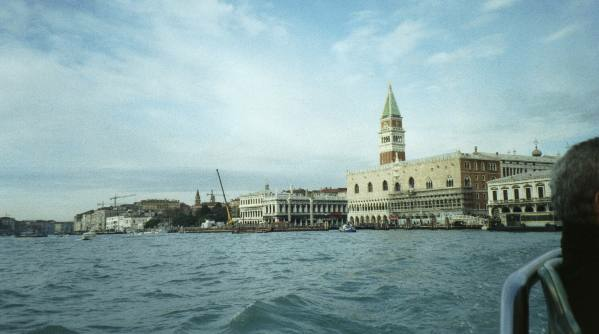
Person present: No